1926 Miami hurricane

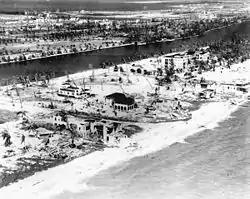
Damage on Miami Beach

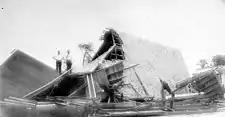
Damage to Knight's Chapel in Nokomis

The storm surge in South Florida was not as high as it would have been had the hurricane struck another area, owing to the deep offshore continental shelf, which increased the energy needed to sustain a large surge. However, along Biscayne Bay, the hurricane produced a substantial storm surge; visual estimates suggested a peak height of in Coconut Grove, and a value of occurred at Dinner Key, equal to the observation at Biscayne Boulevard in Downtown Miami. In fact, the storm surge measured in the 1926 hurricane was the highest ever officially documented on the east coast of South Florida until observers recorded a height of at the Burger King International Headquarters near Cutler in Dade County during Hurricane Andrew in 1992. The hurricane's high storm surge swept into Miami and Miami Beach, flooding city streets with knee-deep water. Yachts and large vessels were carried by the intense wind and waves onto shore. The MacArthur Causeway connecting Miami and Miami Beach was submerged under of water.